Fedor Klimov

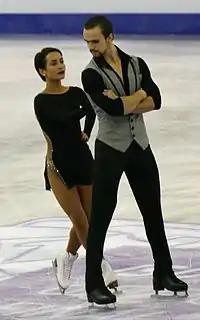
Stolbova/Klimov at the 2015–16 Grand Prix Final

Following his retirement from competitive figure skating, Klimov became a figure skating coach. He now coaches in Sochi alongside Dmitri Savin.